Etching revival

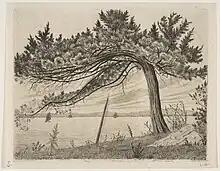
Henry Farrer, "Pelham Bay", c. 1875

The most common subjects were landscapes and townscapes, portraits, and genre scenes of ordinary people. The mythological and historical subjects still very prominent in contemporary painting rarely feature. Etching was the dominant technique, but many plates combined this with drypoint in particular; the basic action of creating the lines on the plate for these was essentially the same as in drawing, and fairly easy for a trained artist to pick up. Sometimes other intaglio printmaking techniques were used: engraving, mezzotint and aquatint, all of which used more specialized actions on the plate. Artists then had to learn the mysteries of "biting" the plate with acid; this was not needed with pure drypoint, which was one of its attractions.